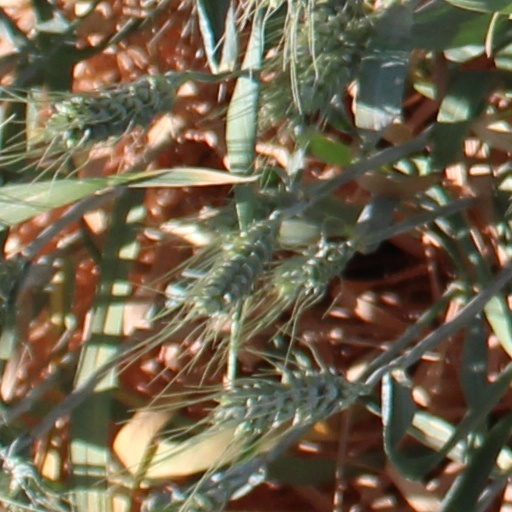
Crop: wheat